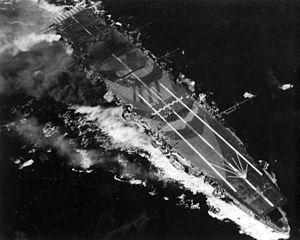
La bataille du golfe de Leyte est une opération militaire majeure de la guerre du Pacifique. Elle a lieu au début de la reconquête des Philippines, lors du débarquement des troupes américaines du général Douglas MacArthur sur l'île de Leyte, au centre de l'archipel philippin. Cette opération est considérée comme la plus grande bataille navale de l'histoire, opposant deux flottes américaines déplaçant plus d'un million trois cent seize mille tonnes, à quatre forces japonaises, déplaçant près de sept cent mille tonnes.
La classe Zuihō est une classe de porte-avions léger construits pour la marine impériale japonaise peu avant la Seconde Guerre mondiale. Deux navires sont construits, le Zuihō et le Shōhō, qui coulent tous les deux durant la guerre.
Le Zuihō est un porte-avions léger construit pour la marine impériale japonaise peu avant la Seconde Guerre mondiale. Navire de tête de sa classe, le Zuihō participe aux batailles de Guadalcanal, des îles Santa Cruz et de la mer des Philippines avant d'être coulé par les Américains durant la bataille du golfe de Leyte.